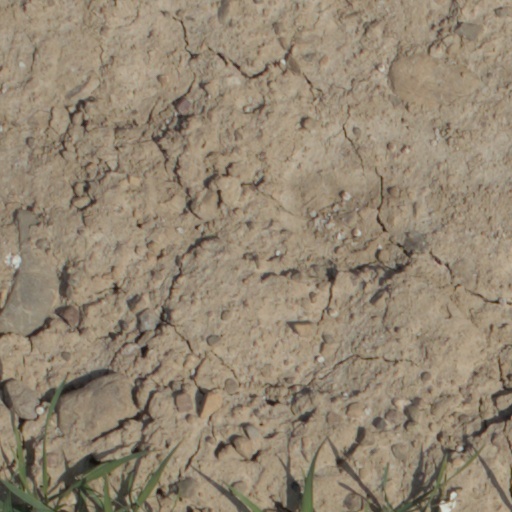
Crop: wheat